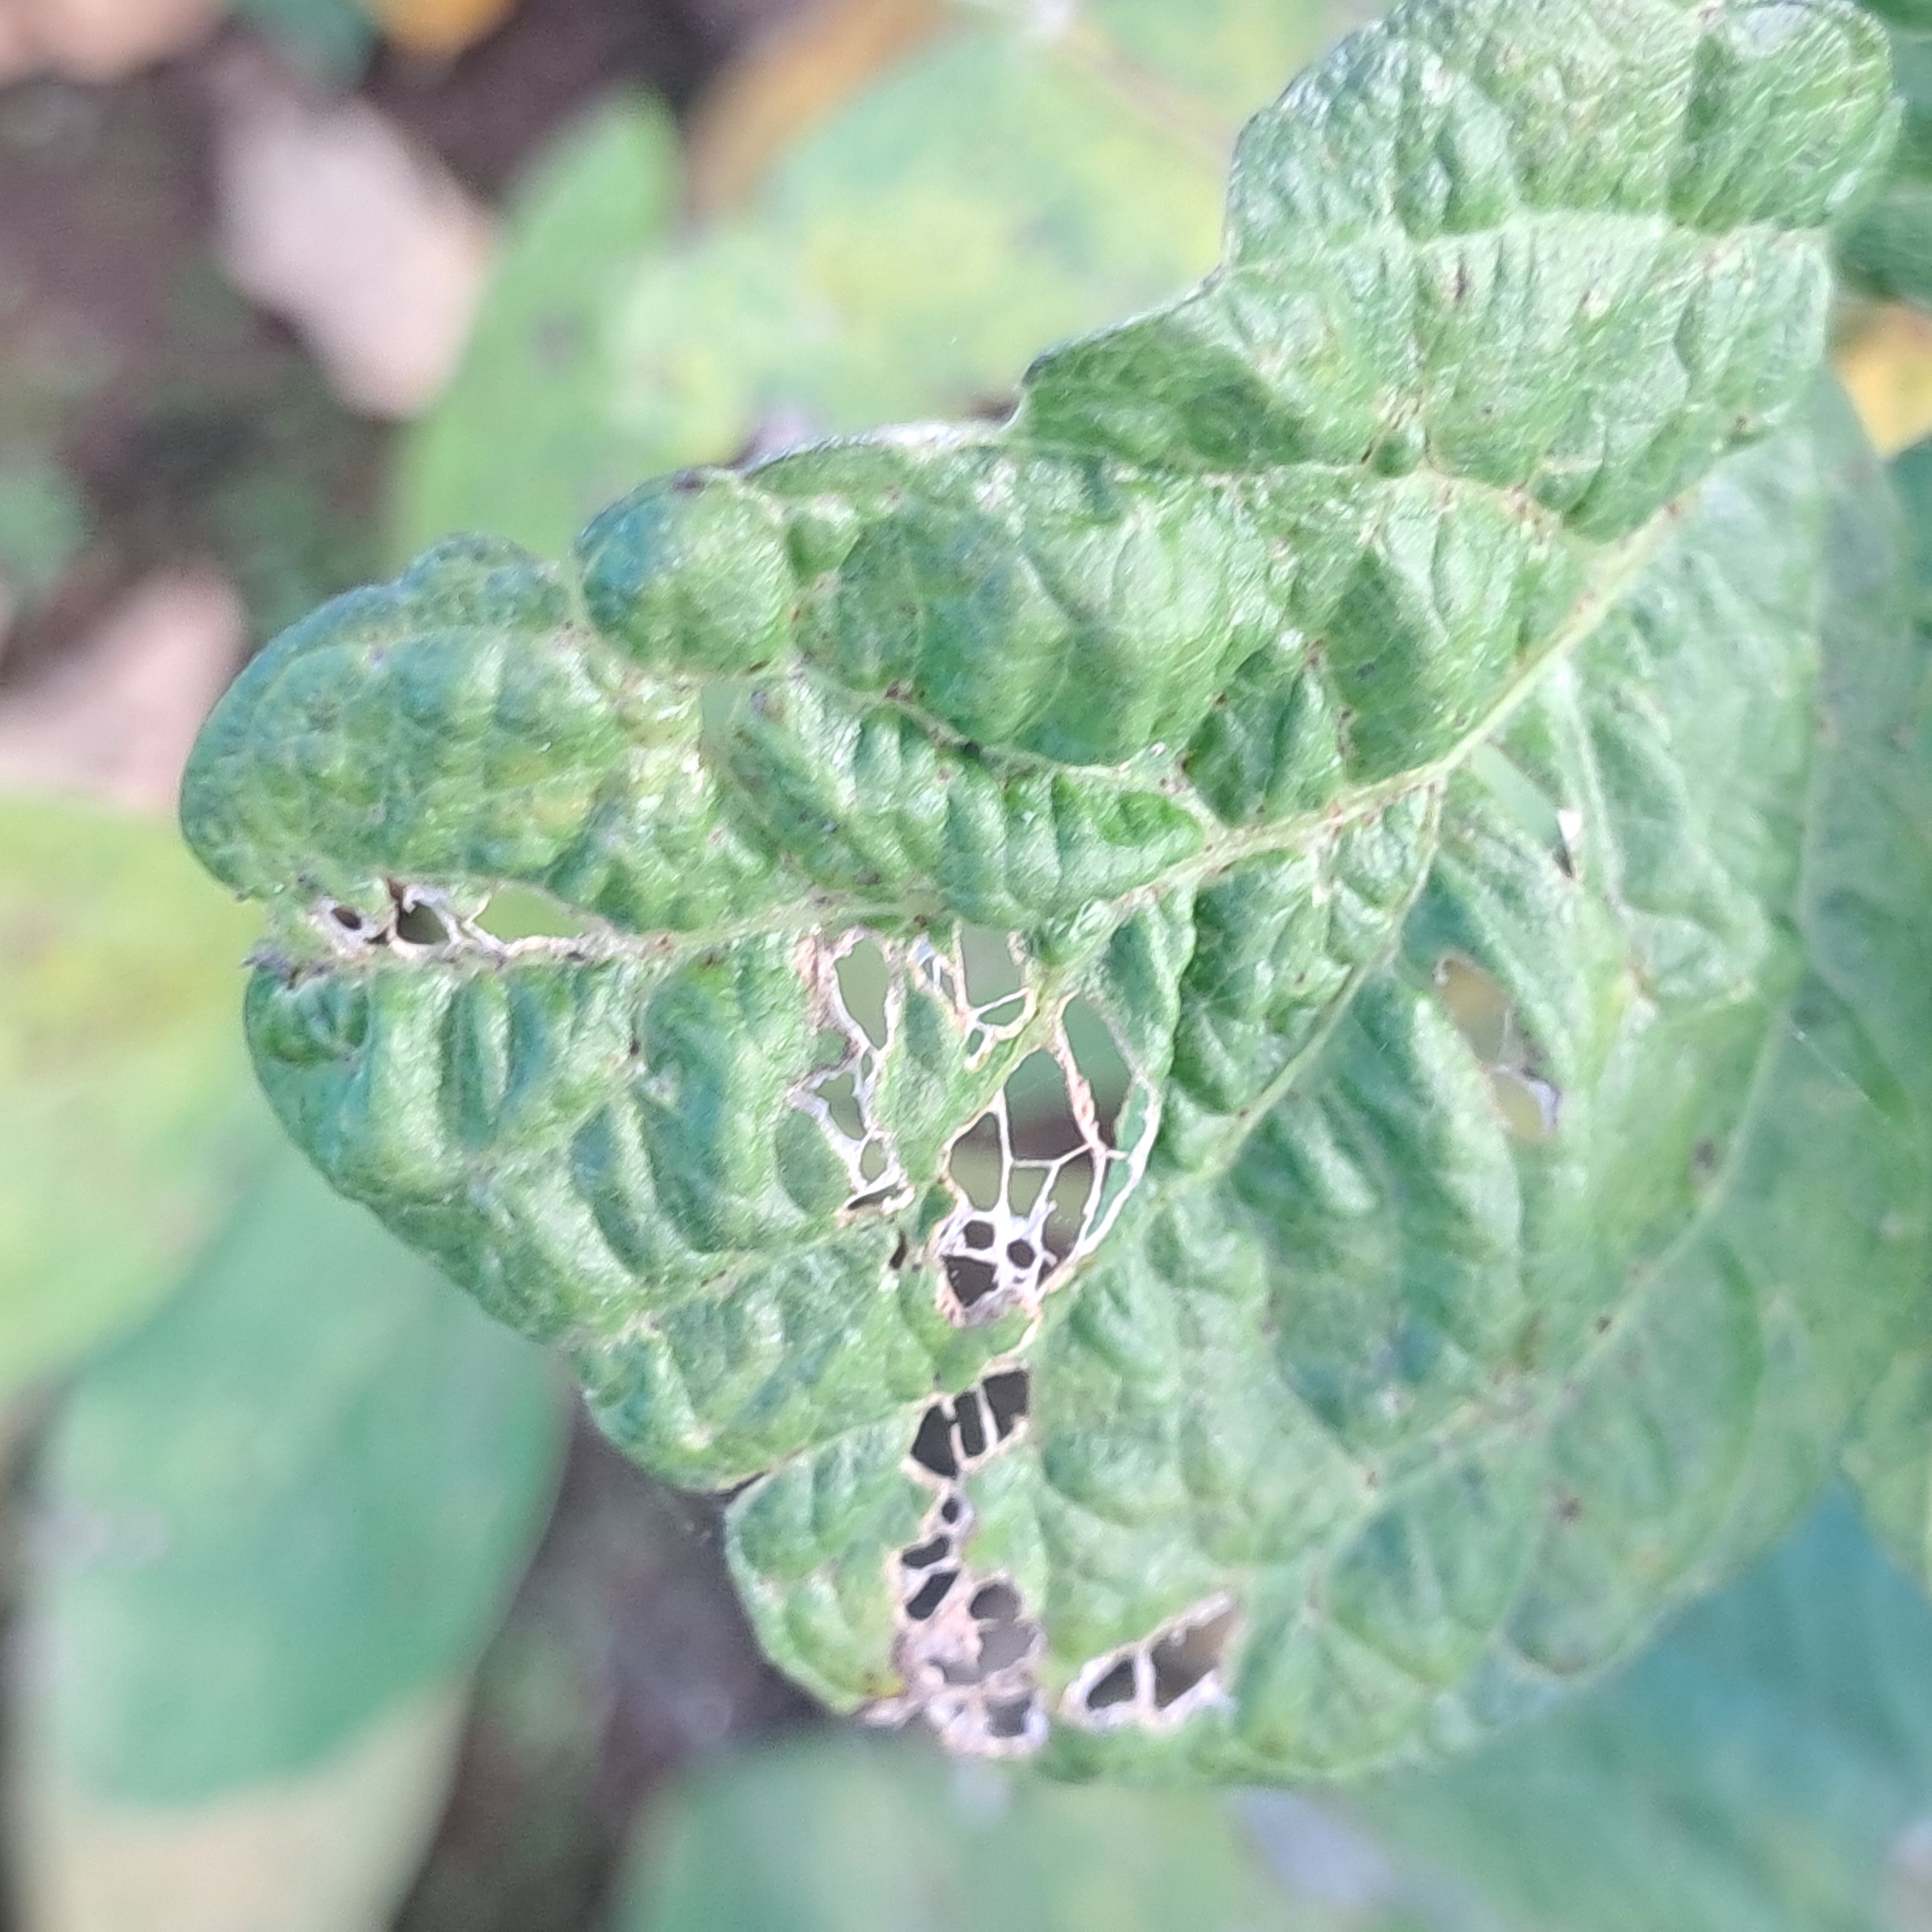
Label: Caterpillar_Semilooper_Pest